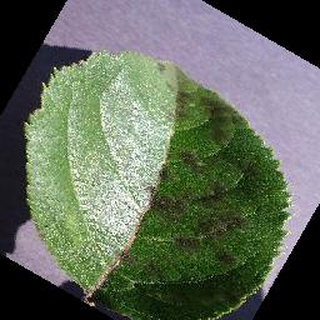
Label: apple_apple_scab